Great Smoky Mountains National Park

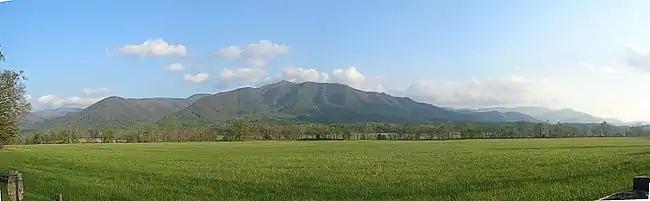
Cades Cove panorama

The Great Smoky Mountains National Park is home to one of the world's most diverse salamander populations, and is known as the "Salamander Capital of the World". Five of the world's nine families of salamanders are found in the range, consisting of up to 31 species. The red-cheeked salamander is found only in the Smokies. The imitator salamander is found only in the Smokies and the nearby Plott Balsams and Great Balsam Mountains. Two other species—the southern gray-cheeked salamander and the southern Appalachian salamander—occur only in the general region. Other species include the shovelnose salamander, blackbelly salamander, eastern red-spotted newt, and spotted dusky salamander. The hellbender inhabits swift streams, and can grow to in length. A total of 14 frog and toad species found within the park include the American toad and the American bullfrog, wood frog, upland chorus frog, northern green frog, and spring peeper.